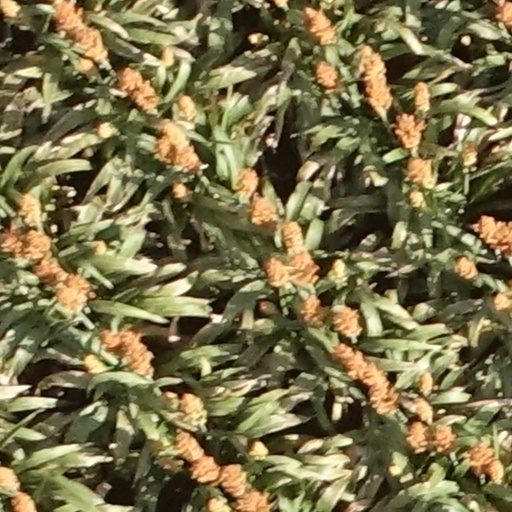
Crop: sorghum